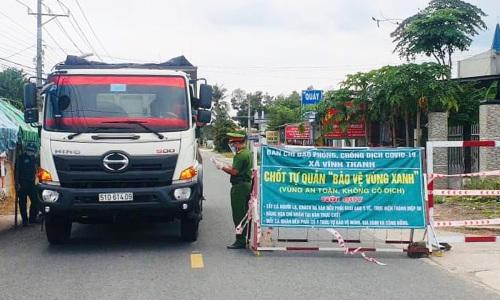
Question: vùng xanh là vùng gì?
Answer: là vùng an toàn, không có dịch